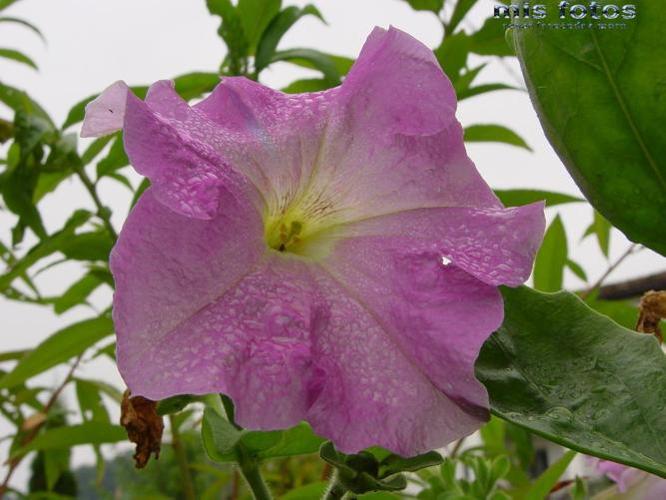
Label: petunia